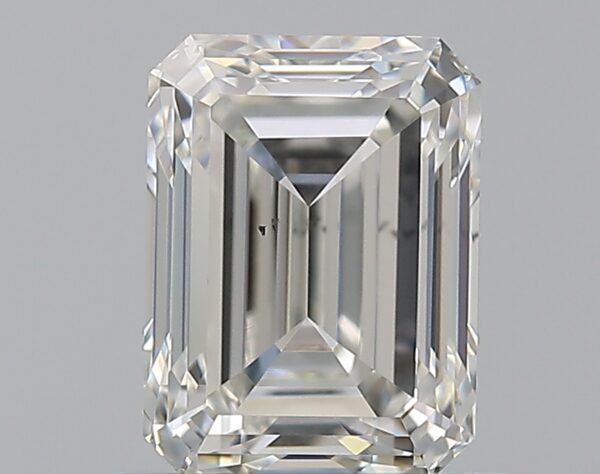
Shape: emerald
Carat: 0.9
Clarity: VS2
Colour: H
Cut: EX
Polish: EX
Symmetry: VG
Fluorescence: N
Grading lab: GIA
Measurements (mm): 6.22 x 4.61 x 3.13